Lake Winnipeg

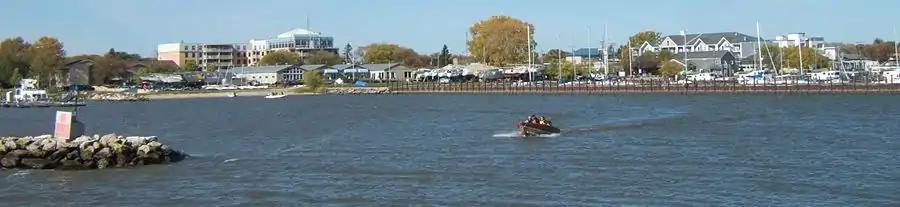
Gimli on Lake Winnipeg.

Lake Winnipeg is widely recognized as a premier angling destination, attracting anglers from around the globe "targeting it's abundant walleye, sauger and channel catfish populations" along with northern pike, yellow perch, gold eye, mooneye. Angling efforts vary from casting lines from shore, trolling its depths or dropping a line through the ice in search of a Master Angler Walleye, considered to be a Walleye caught in Manitoba by hook and line measuring over 71cm (28").